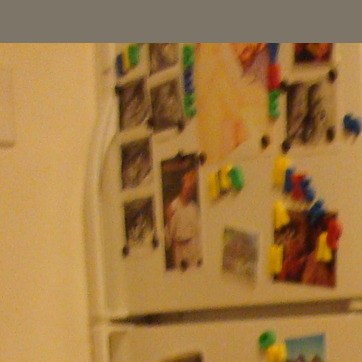
Material: paper